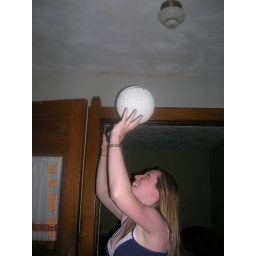
and end back up in the basement to hit another cup and stop the clock